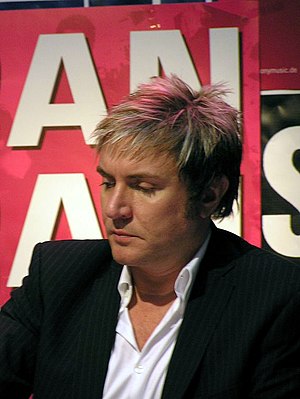
Simon Le Bon
Simon John Charles Le Bon er en engelsk sanger, som havde sunget i flere punkbands, inden han i 1980 kom til audition hos bandet Duran Duran og fik jobbet som forsanger. I 1985 dannede han sammen med bandkollegaerne Roger Andrew Taylor og Nick Rhodes sideprojektet Arcadia, og sammen udsendte de albummet So Red The Rose. Efter at Roger og Andy forlod bandet i 1986 og John i 1997, var Simon Le Bon og Nick Rhodes de eneste tilbageværende medlemmer af den klassiske besætning, men i 2001 vendte de tre Taylor tilbage til bandet, og med den klassiske besætning indspillede de deres første studiealbum, Astronaut, siden 1983.